Saccharomyces cerevisiae

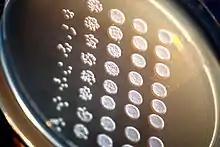
Yeast colonies on an agar plate.

In nature, yeast cells are found primarily on ripe fruits such as grapes (before maturation, grapes are almost free of yeasts). "S. cerevisiae" can also be found year-round in the bark of oak trees. Since "S. cerevisiae" is not airborne, it requires a vector to move.